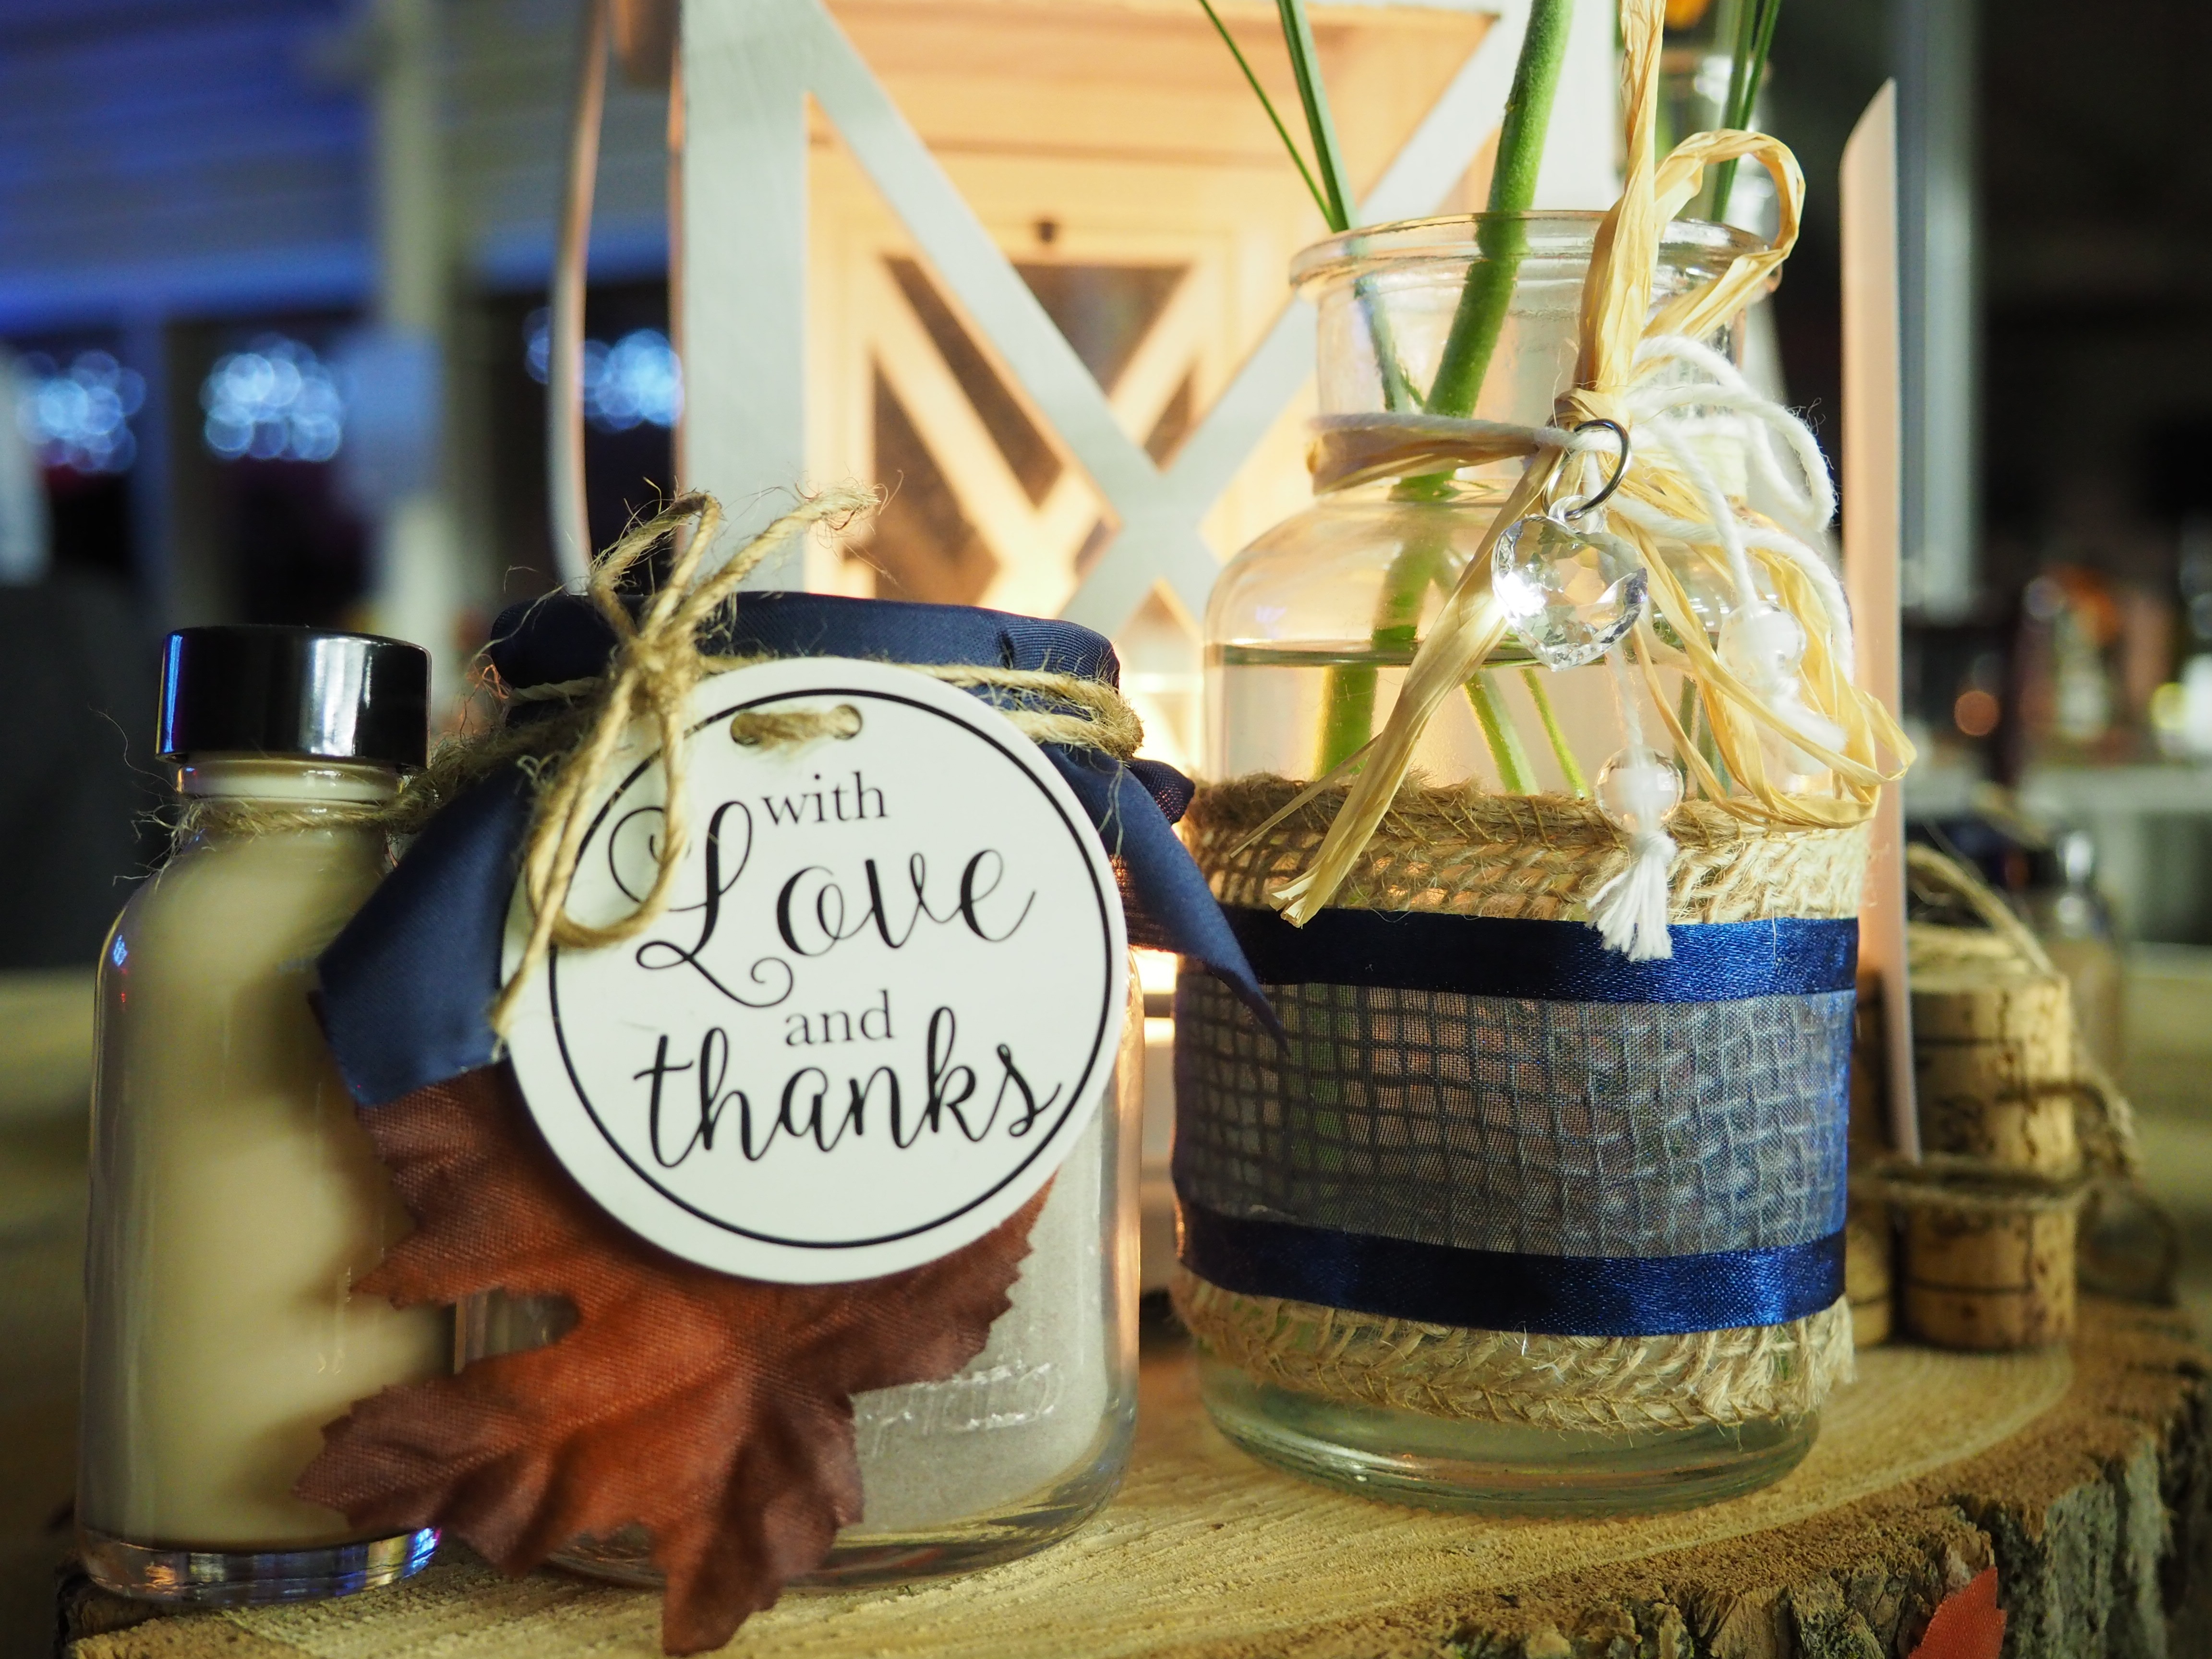
fall, decoration, autumn, lighting, wedding, party, sense, man made object